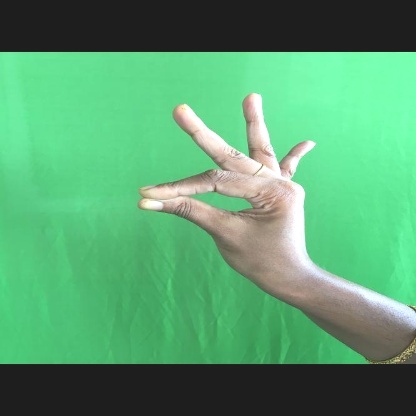
Mudra: Hamsasyam